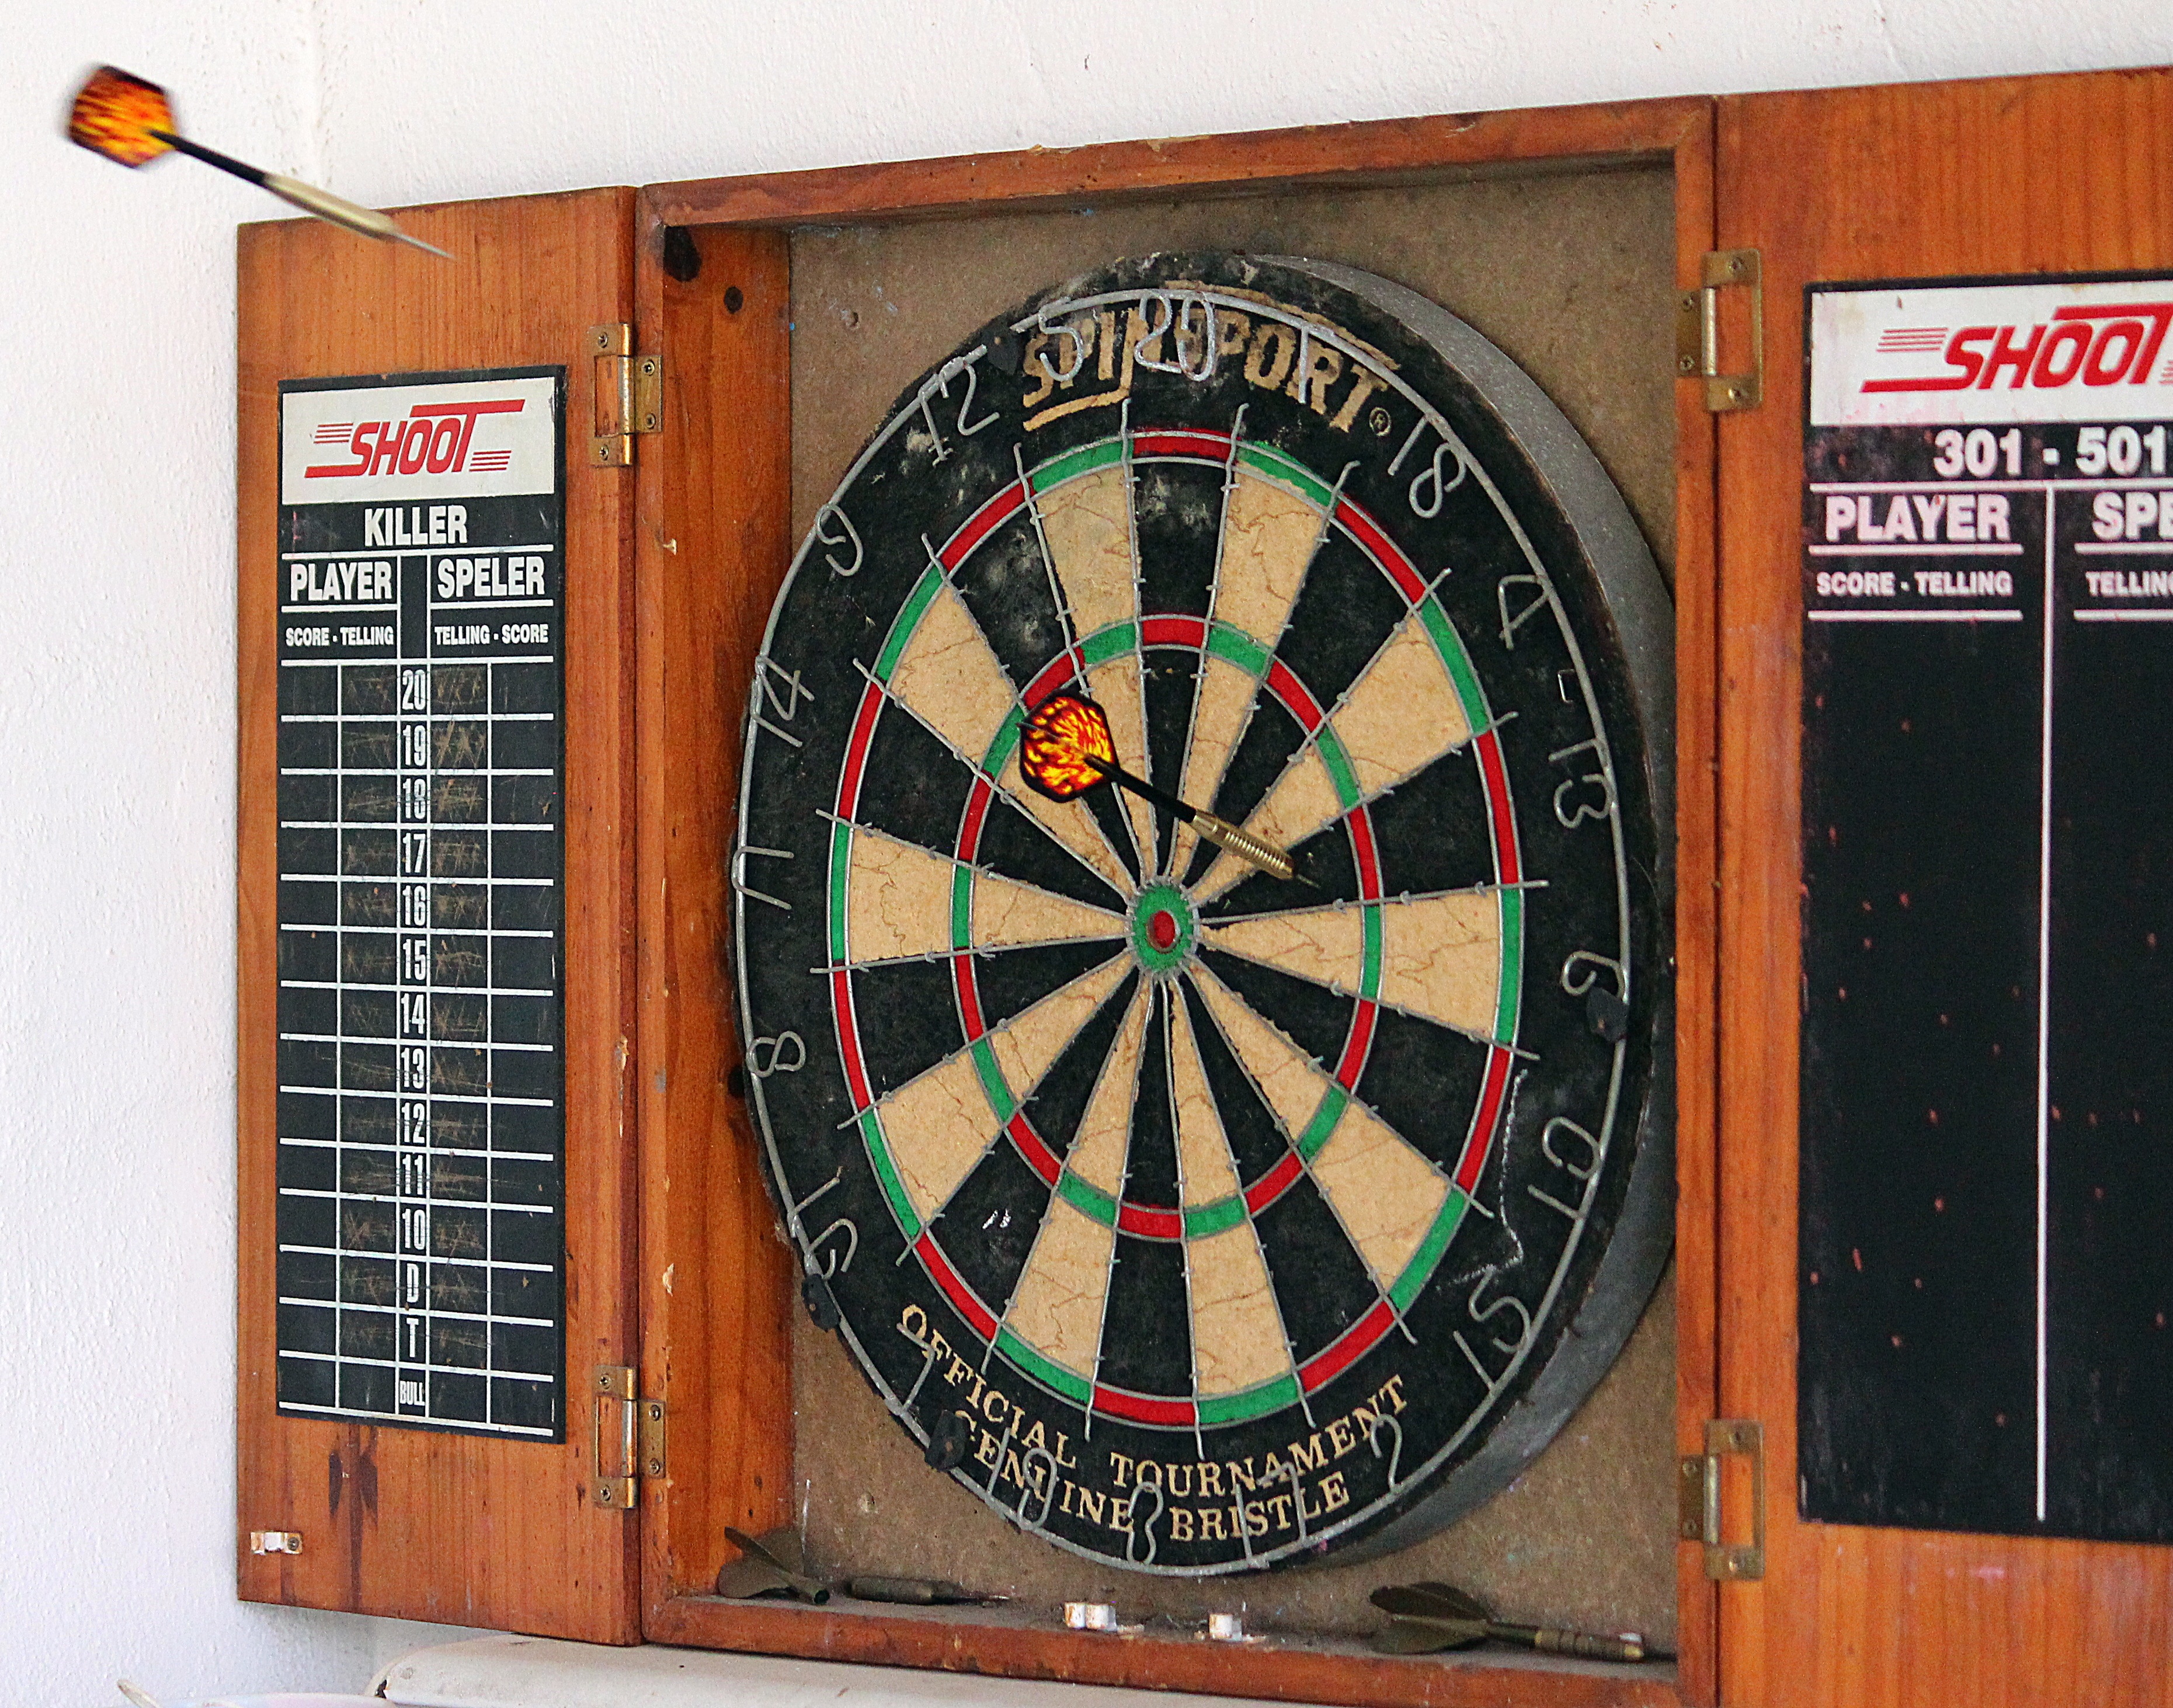
sport, play, meeting, recreation, throw, sports, center, arrows, middle, games, target, darts, dart, objectives, bull's eye, play darts, game of darts, dartboard, dart board, skill game, delivering, indoor games and sports, carom billiards, without fail, precision sports, softip dart